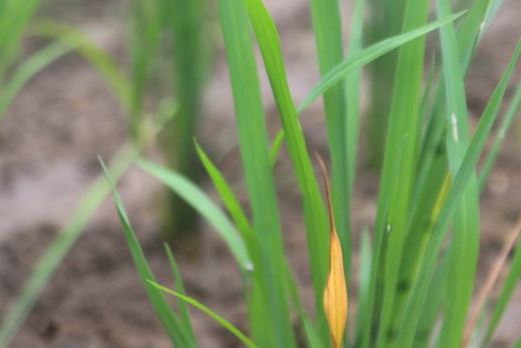
Disease: Tungro